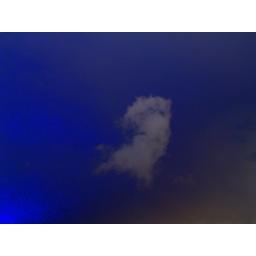
a cloud in the ocean